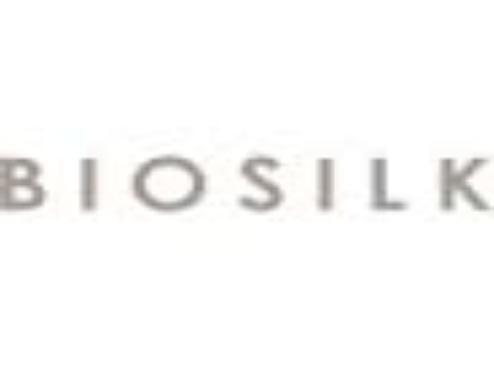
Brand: Biosilk
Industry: Necessities